Zahir al-Umar

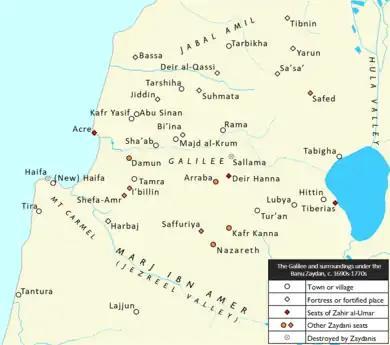
The holdings of the Banu Zaydan under Zahir in the Galilee and surrounding areas. Zahir's seats are indicated in red, while the seats of other Zaydani sheikhs are in orange

Zahir's rise coincided with that of the Azm family, whose members governed Damascus Eyalet for over a quarter century, beginning with Isma'il Pasha al-Azm in 1725. The Azms often attempted to expand their control to the provinces of Tripoli and Sidon. Isma'il Pasha's brother, Sulayman Pasha al-Azm, became governor of Sidon in 1733, before taking up office in Damascus the following year. He opposed Zahir's buildup of power on the borders of his province and encroachments into the Nablus Sanjak. More alarming to the governor than Zahir's activities in Palestine were his incursions east of the Jordan River. In 1737 and 1738, he had launched raids into the Golan Heights and the Hauran plain, and attacked Damascus city. For threatening Damascus, the imperial government determined Zahir was a threat to the all-important Hajj pilgrim caravan to Mecca, which was annually marshaled in Damascus and traditionally led by its governor. With Constantinople's sanction, Sulayman Pasha launched an abortive attack against Zahir in 1738. The Banu Saqr then captured his brother, Salih, and handed him over to Sulayman Pasha, who executed him, further embittering Zahir toward the Saqr. Sulayman Pasha renewed his efforts to suppress the Zaydans in 1741, enlisting his nephew, Ibrahim Pasha of Sidon, who was defeated by Zahir near Acre.